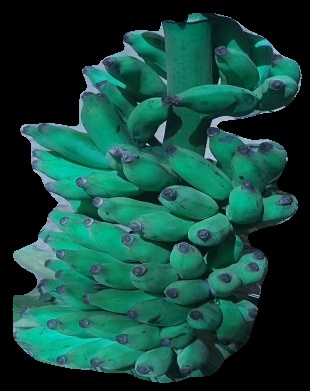
Variety: elakki-bale
Grade: grade3